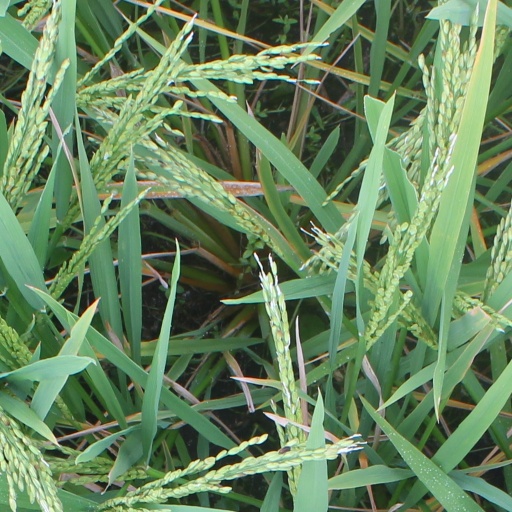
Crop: rice